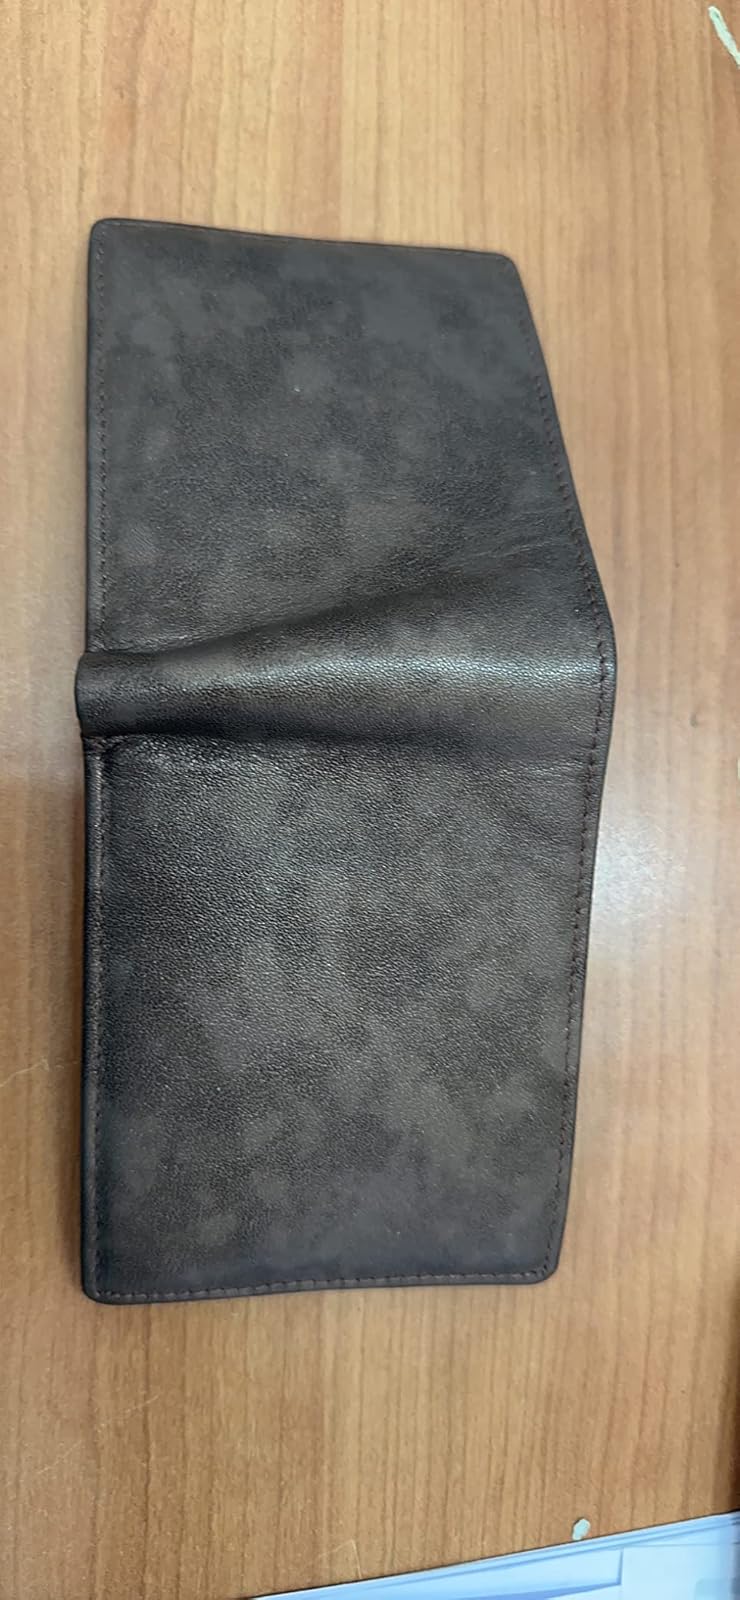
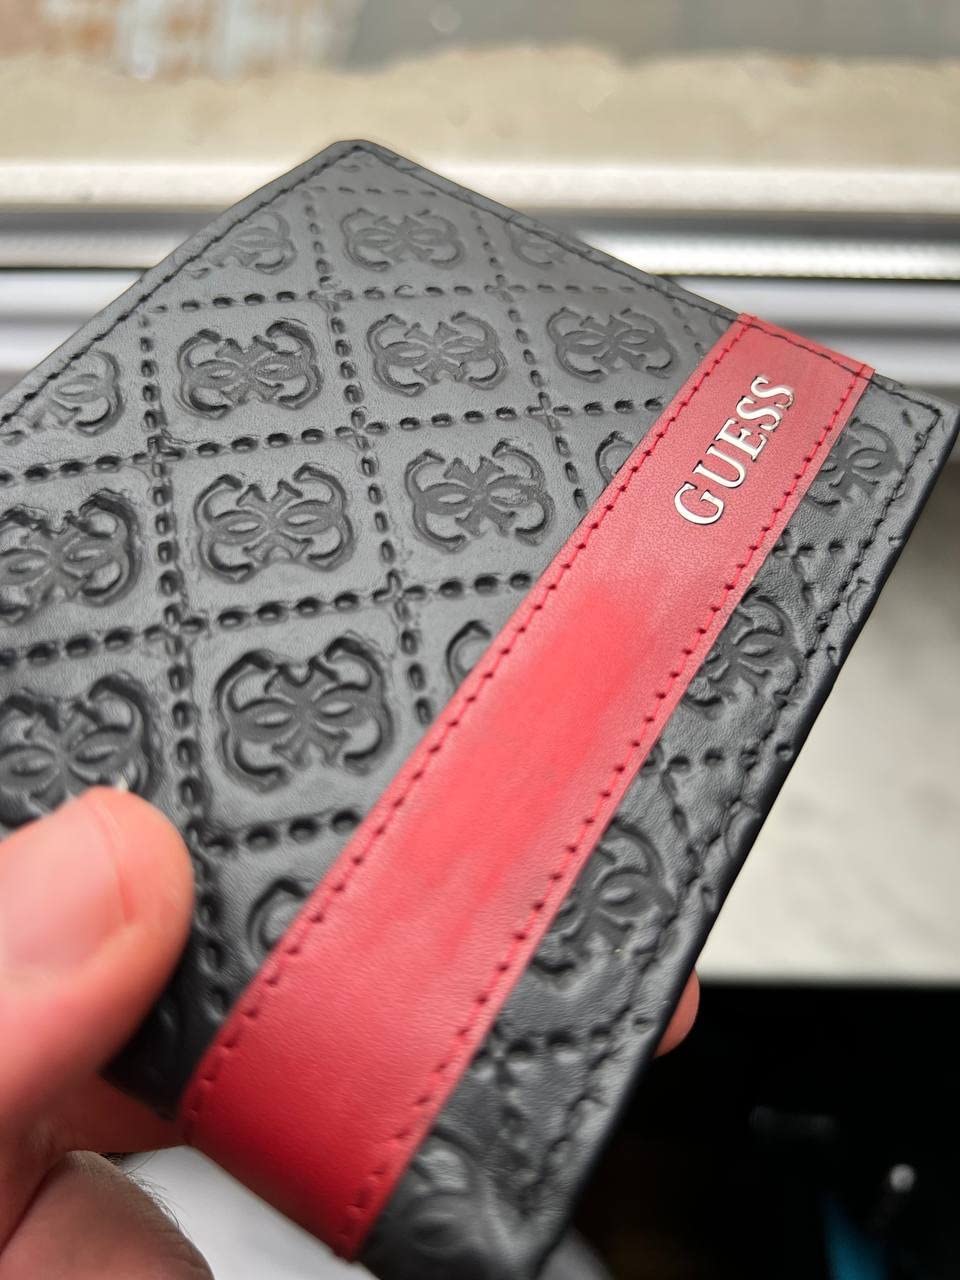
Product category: accessories_wallet
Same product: no